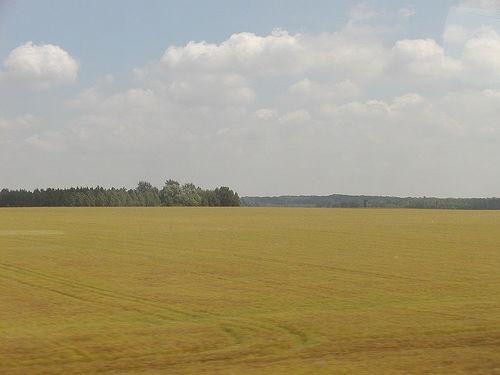
Weather: cloudy or overcast